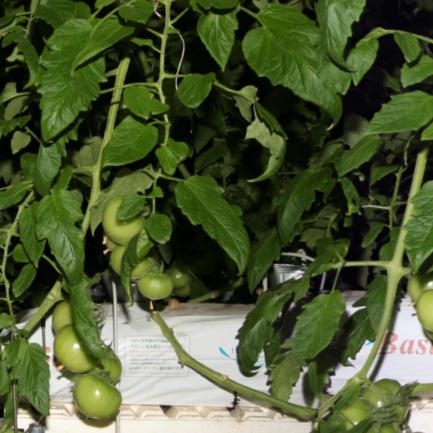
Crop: tomato